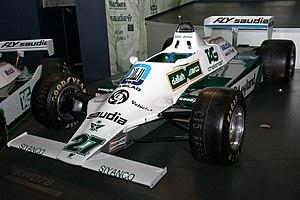
Williams Grand Prix Engineering est une écurie britannique de Formule 1, basée à Grove. Fondée en 1977 par Frank Williams et Patrick Head, l'équipe était la propriété de Frank Williams, Brad Hollinger, Patrick Head, le marché public et le fonds en fiducie des employés jusqu'en août 2020. Le 21 août 2020, Williams est racheté dans son intégralité par le fond d'investissement américain Dorilton Capital.